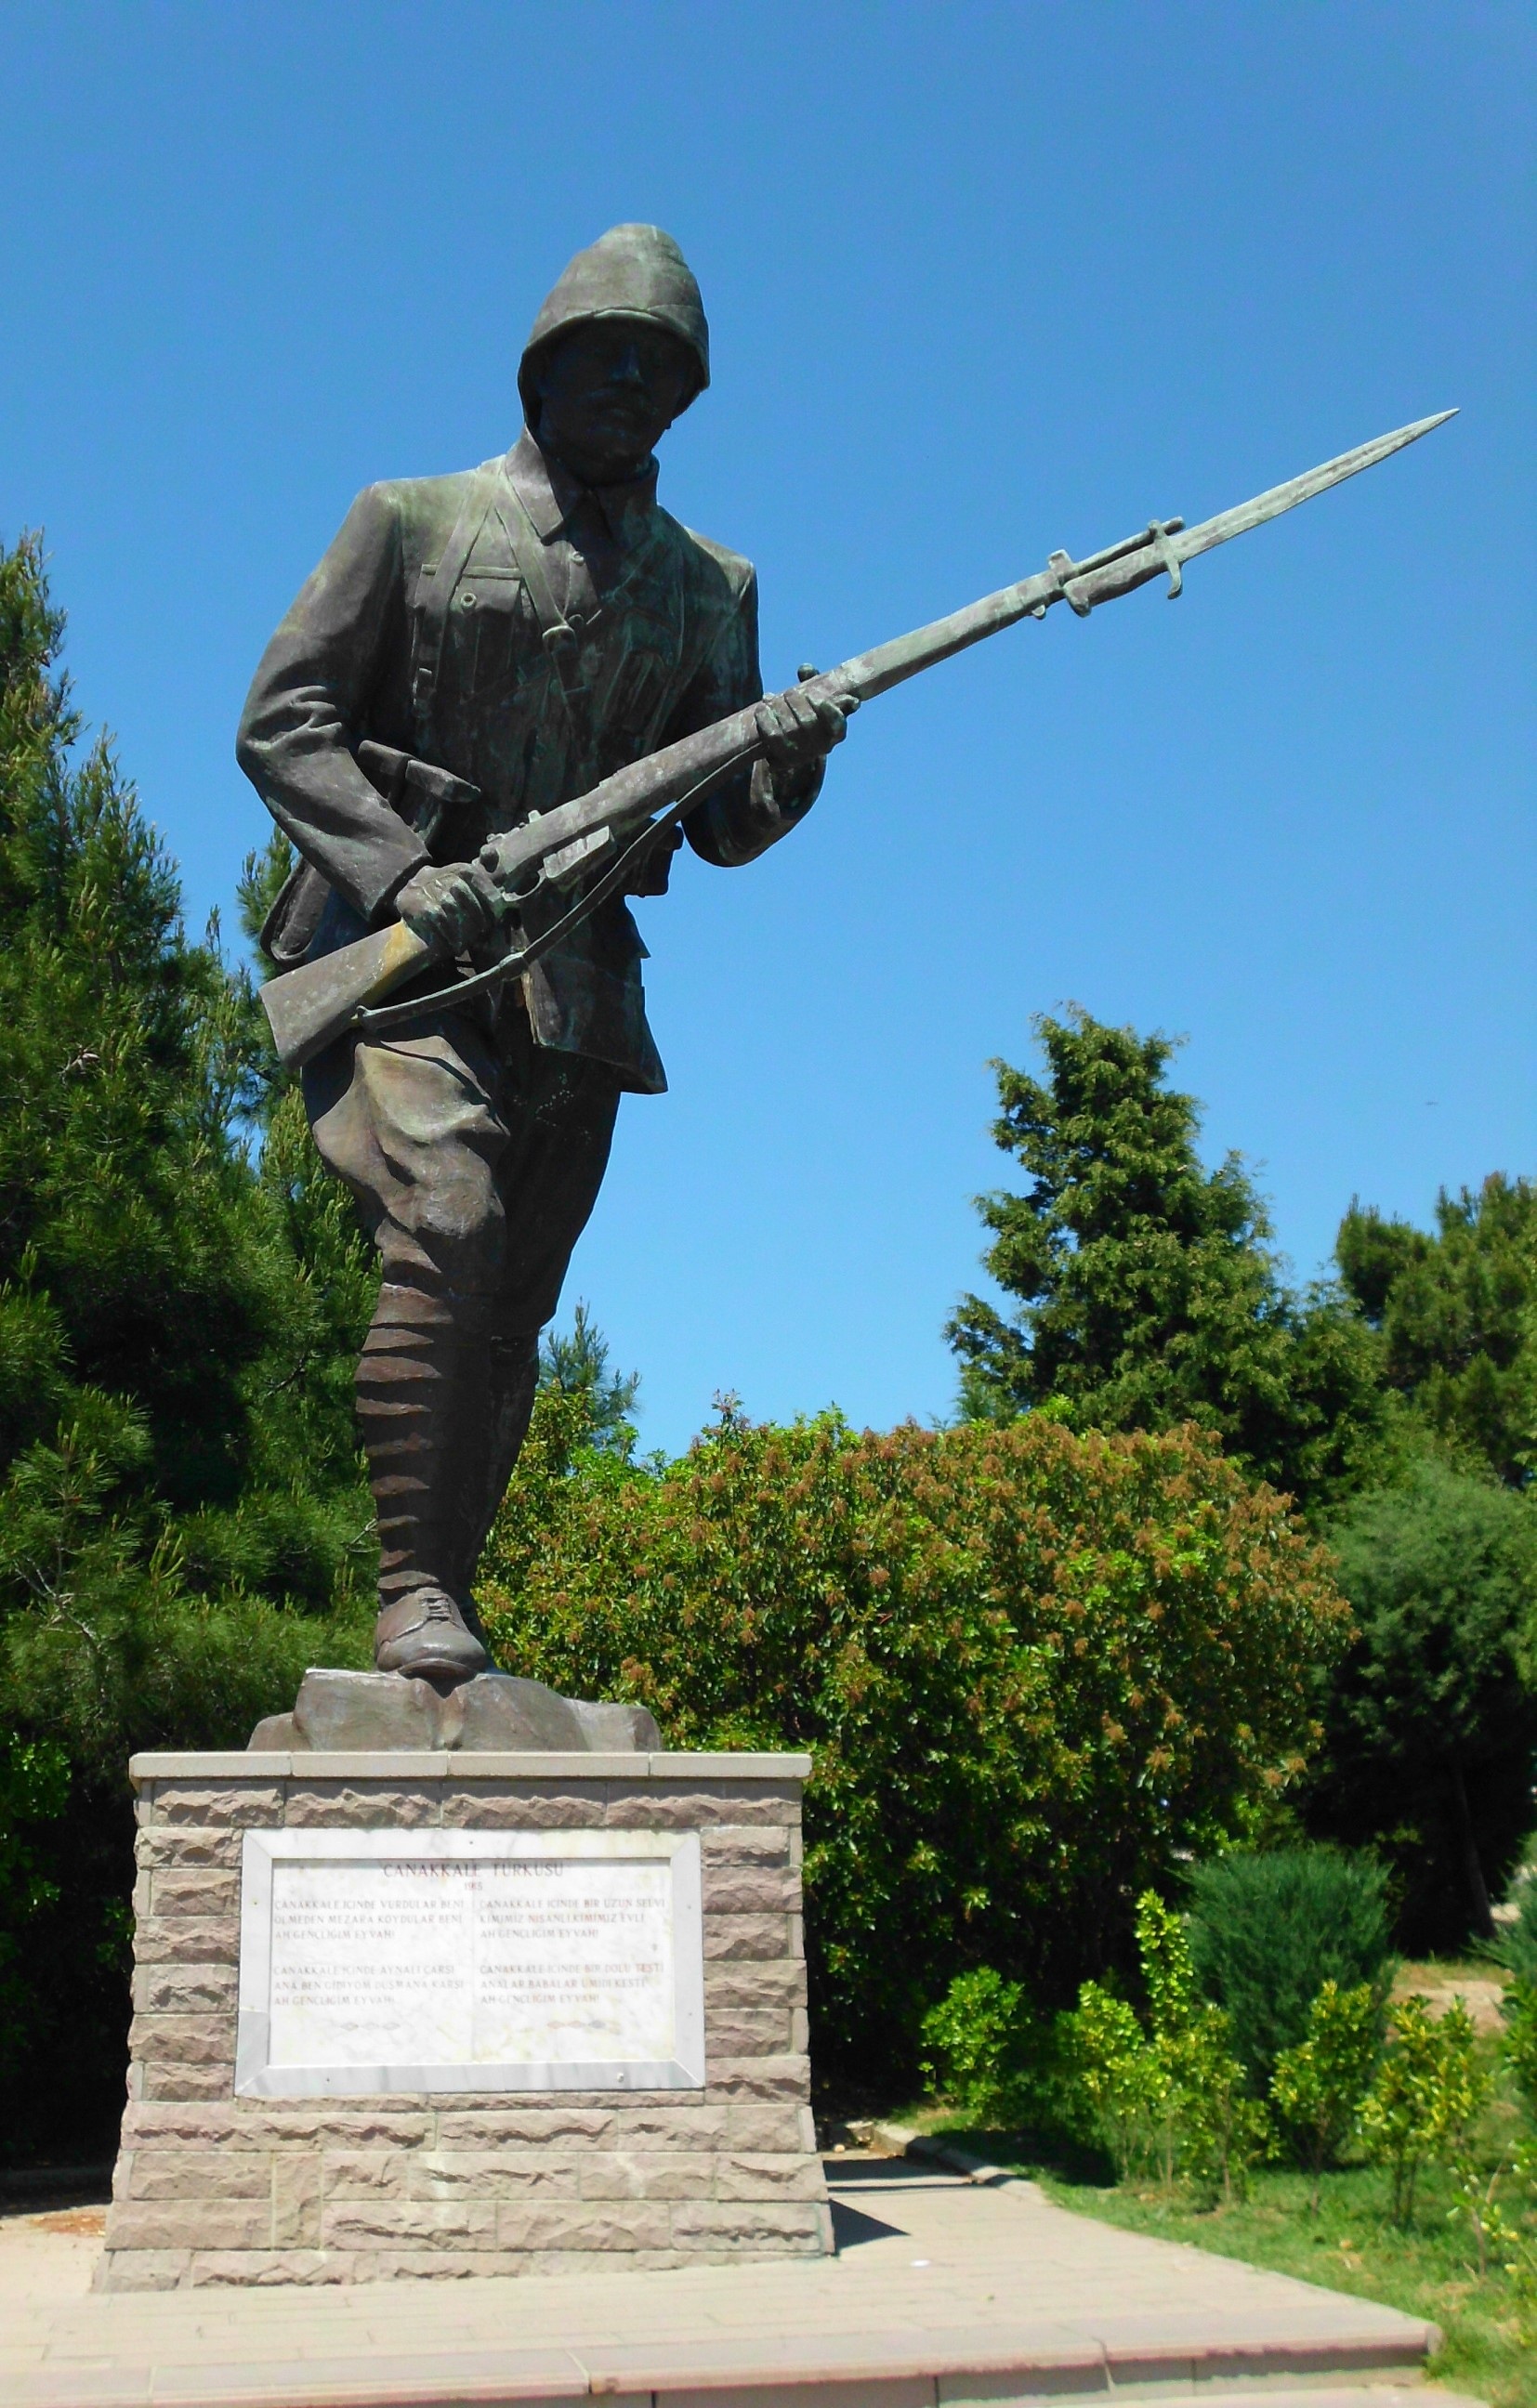
monument, statue, robin, sculpture, memorial, art, anakkale battle, gallipoli